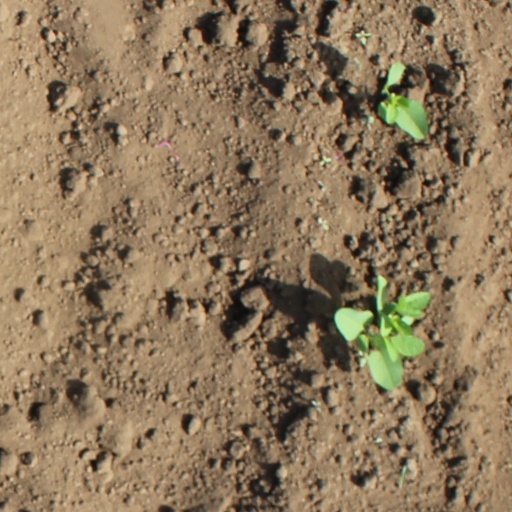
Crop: soybean